William B. Mitchell

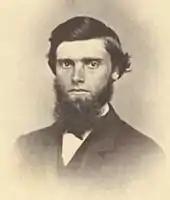
Mitchell, c. 1860

Mitchell was born in Stamford, Ontario in 1832. His parents John Mitchell and Mary Henderson were both Scottish immigrants. He attended Jefferson College in Pennsylvania and while there he befriended Eugene McLanahan Wilson. After graduating in 1853, he became a school teacher in Morgantown, West Virginia and began to read law under his friend's father Edgar C. Wilson. He was admitted to the bar in 1857.